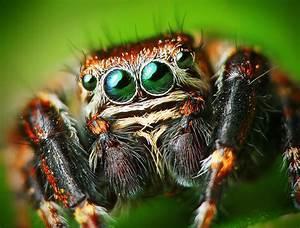
spider